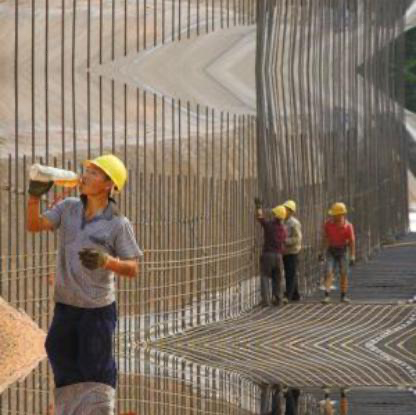
Objects in the image:
label: helmet
label: helmet
label: helmet
label: helmet